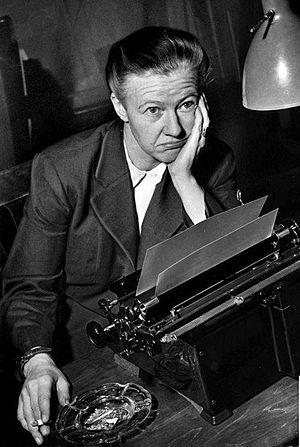
Barbro Alving est une journaliste, écrivaine, pacifiste et féministe suédoise, utilisant le pseudonyme Bang. Elle fut rédactrice, entre autres, du Dagens Nyheter et des magazines Idun et Vecko-Journalen. Elle est reporter lors de la Guerre d'Espagne, la Seconde Guerre mondiale et la Guerre froide.